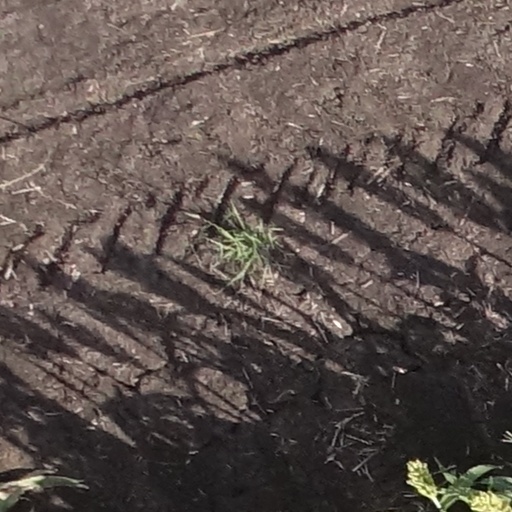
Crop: sorghum